Fall (2022 film)

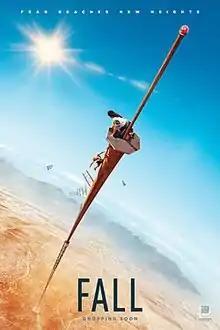
Theatrical release poster

Fall is a 2022 survival psychological thriller film directed by Scott Mann, who co-wrote the screenplay with Jonathan Frank. The film stars Grace Caroline Currey, Virginia Gardner, Mason Gooding, and Jeffrey Dean Morgan. It follows two women who climb a 2,000-foot (610 m) decommissioned television tower, only to become stranded at the top with limited supplies and no means of communication.